History of Wat Phra Dhammakaya

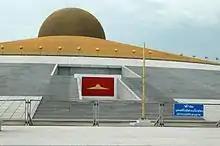
The Dhammakaya Cetiya, Wat Phra Dhammakaya

The protest, which was featured in all major Thai newspapers, ended with the tenants handing over a letter at a government office, asking for justice. The government investigated the temple's case, but concluded that the temple had acted lawfully. Outraged by the outcome, a number of protesters destroyed some parts of Wat Phra Dhammakaya's temple grounds, and the mob leader was arrested and imprisoned. The local municipality had to mediate and was able to persuade some of the farmers to accept the temple's proposal. Wat Phra Dhammakaya stated that they believed the protests were stirred up by investors who wanted the land for themselves.